Prithvi Theatre

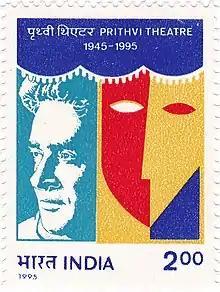
Prithvi Theatre and Prithviraj Kapoor on a 1995 stamp of India

Prithviraj Kapoor’s dream was to have a permanent place for his theatre company. In 1962 he managed to lease a plot of land in Juhu on which to create a theatre space. Unfortunately his ill-health and subsequent death in 1972 delayed his dream turning into reality. The year he died the lease on the land expired and was offered on sale to his family. Shashi Kapoor and his wife Jennifer decided to make Prithviraj’s dream a reality by buying the land, and setting up the 'Shri Prithviraj Kapoor Memorial Trust & Research Foundation' in his memory with the intention of building a space to promote Hindi theatre and the performing arts.